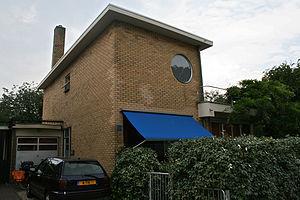
Sybold van Ravesteyn est un architecte hollandais. Il a réalisé de nombreuses gares, en grande partie démolies aujourd'hui, un zoo, des bâtiments publics tels que des théâtres, ainsi que des résidences, des décorations intérieures et du mobilier.